North Rustico

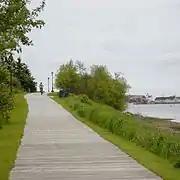
Boardwalk in Rustico. Tourism is an important part of the local economy.

North Rustico offers sea kayaking, cycling, walking, deep sea fishing, skating, boating, and hiking.